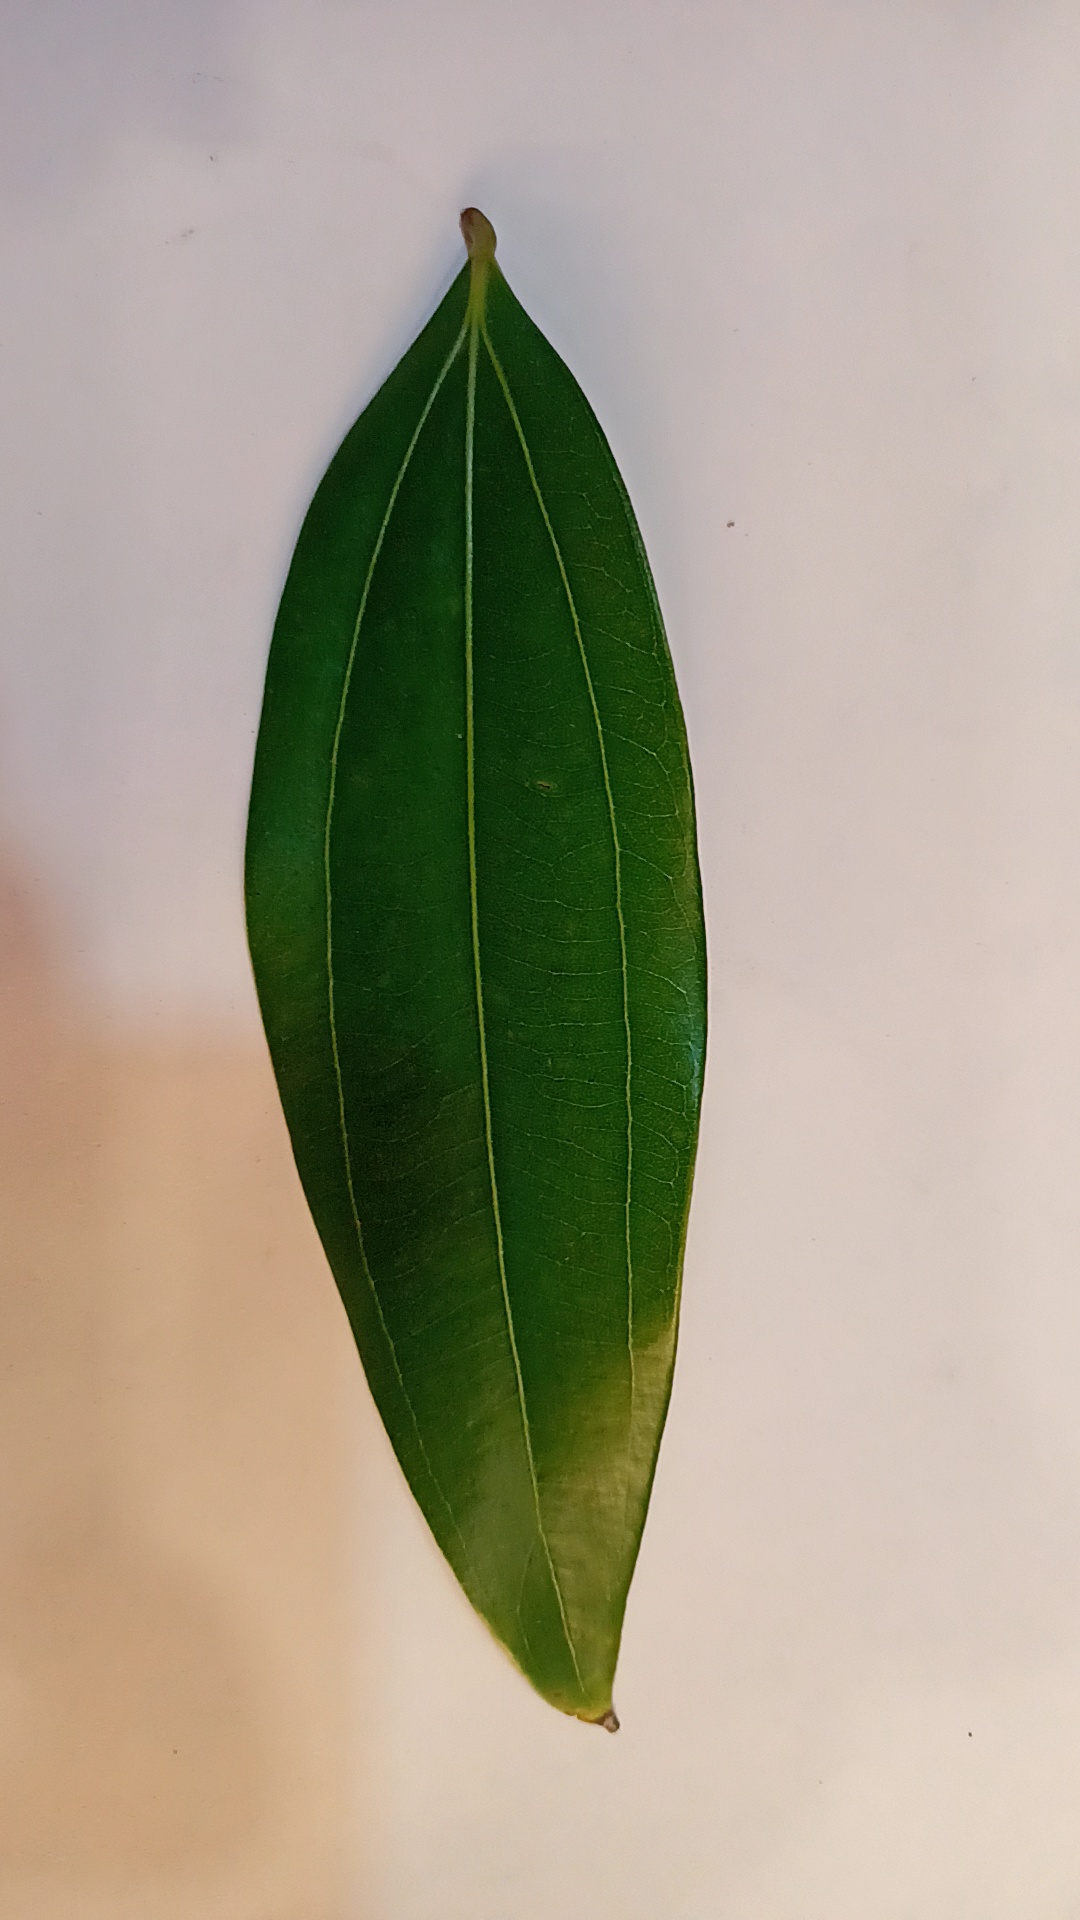
Label: Healthy